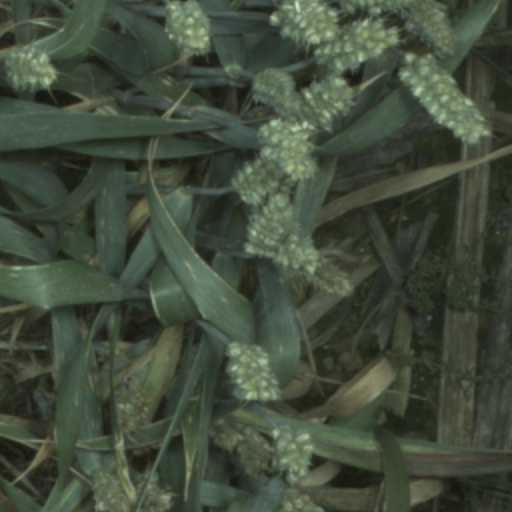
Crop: wheat